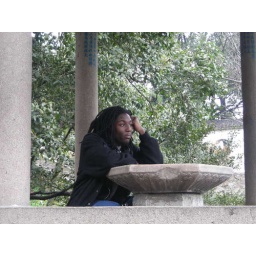
an i m really in china moment at tiger hill garden